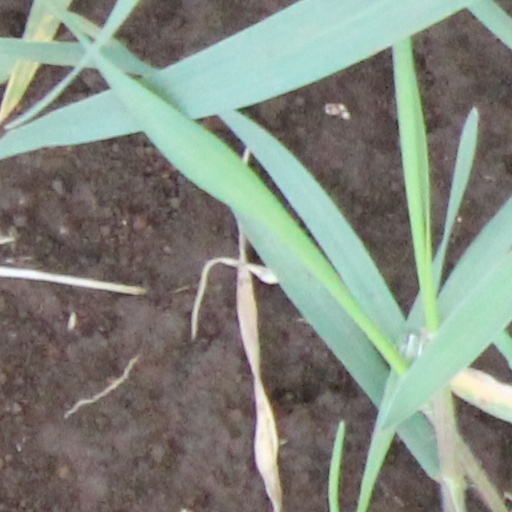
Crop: wheat